War Dances

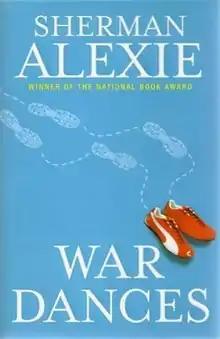
First edition (publ. Grove Press)

War Dances is a 2009 collection of short stories and poems by Sherman Alexie. It received the 2010 PEN/Faulkner Award for Fiction.